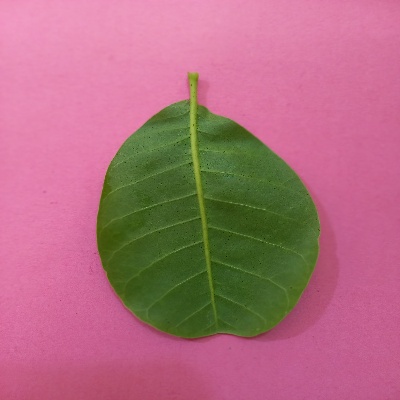
Crop: Cashew
Condition: healthy